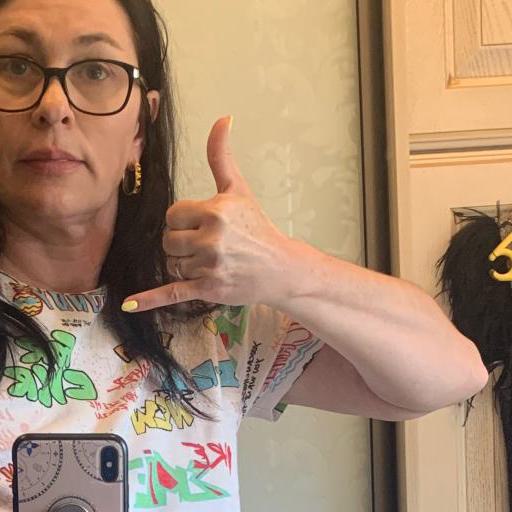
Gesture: call